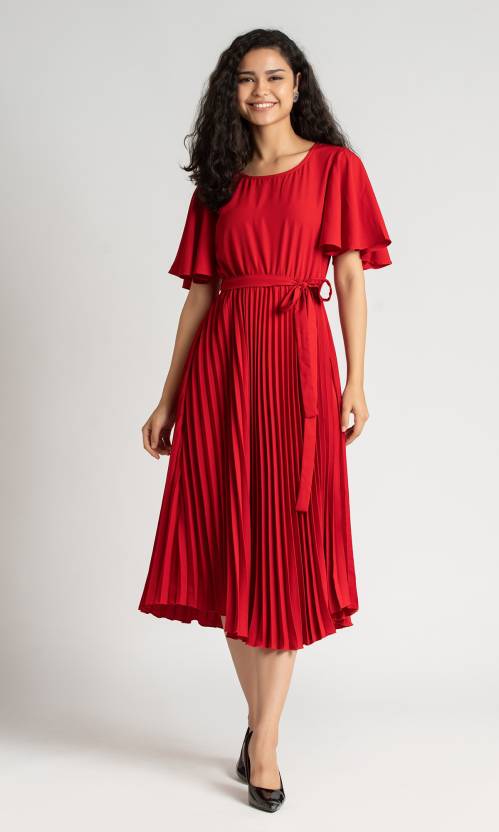
Product: Women Pleated Red Dress
Price: ₹329
Colors: Red
Pattern: Solid
Description: AASK brings to you this beautiful knee length dress for women which is made from polystear fabric . This kurti has been designed keeping in mind the latest trends in contemporary casual fashion The dress features a beautiful flair and has a beautiful pattern around the outfit. . This gives the garment a contemporary look and feel. Pair this kurti with a pair of stylish heels and a matching clutch for a complete casual look for a casual event, a party or an evening with friends.High Quality Material: 100% Polyester, Fabric has no stretch , Super Soft and Comfortable.Model Height: 173cm, she wear Size S. Please refer to the last image or the size measurement below before ordering. Thanks For Understanding. if you have any question, Please contact as any time.Thanks!
Other details: Hand Wash Only Do Not Tumble Dry,Hang Dry (Recommend Hand Wash In Cold Water For Lasting Wear, The Fabric Is Great And Definitely Not Too Thin Or See-through At All. The Tie Waist Makes It Flattering For Any Figure. Fashion, Elegant, Plain, Round Neck, A Line, Belted, Pleated, Short Sleeve, Flounce Sleeve dress for girls dress for women tops for women latest design top for women stylish western gown for women latest design 2021 suits for women latest design dresses for woman kurta for women latest long frocks for women kurti with pant maxi dress women tops tops for women under 500 girls dress crop top for girls party dress for women